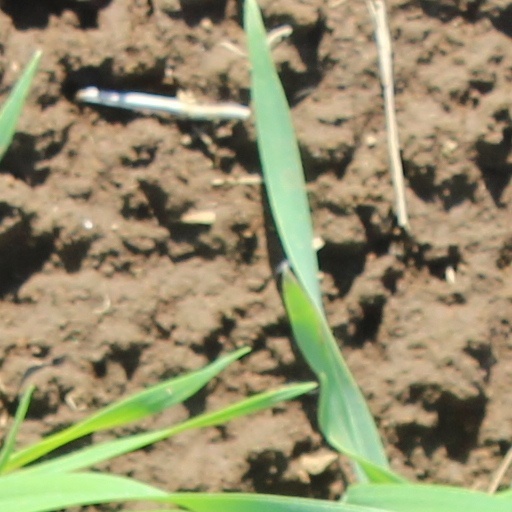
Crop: wheat